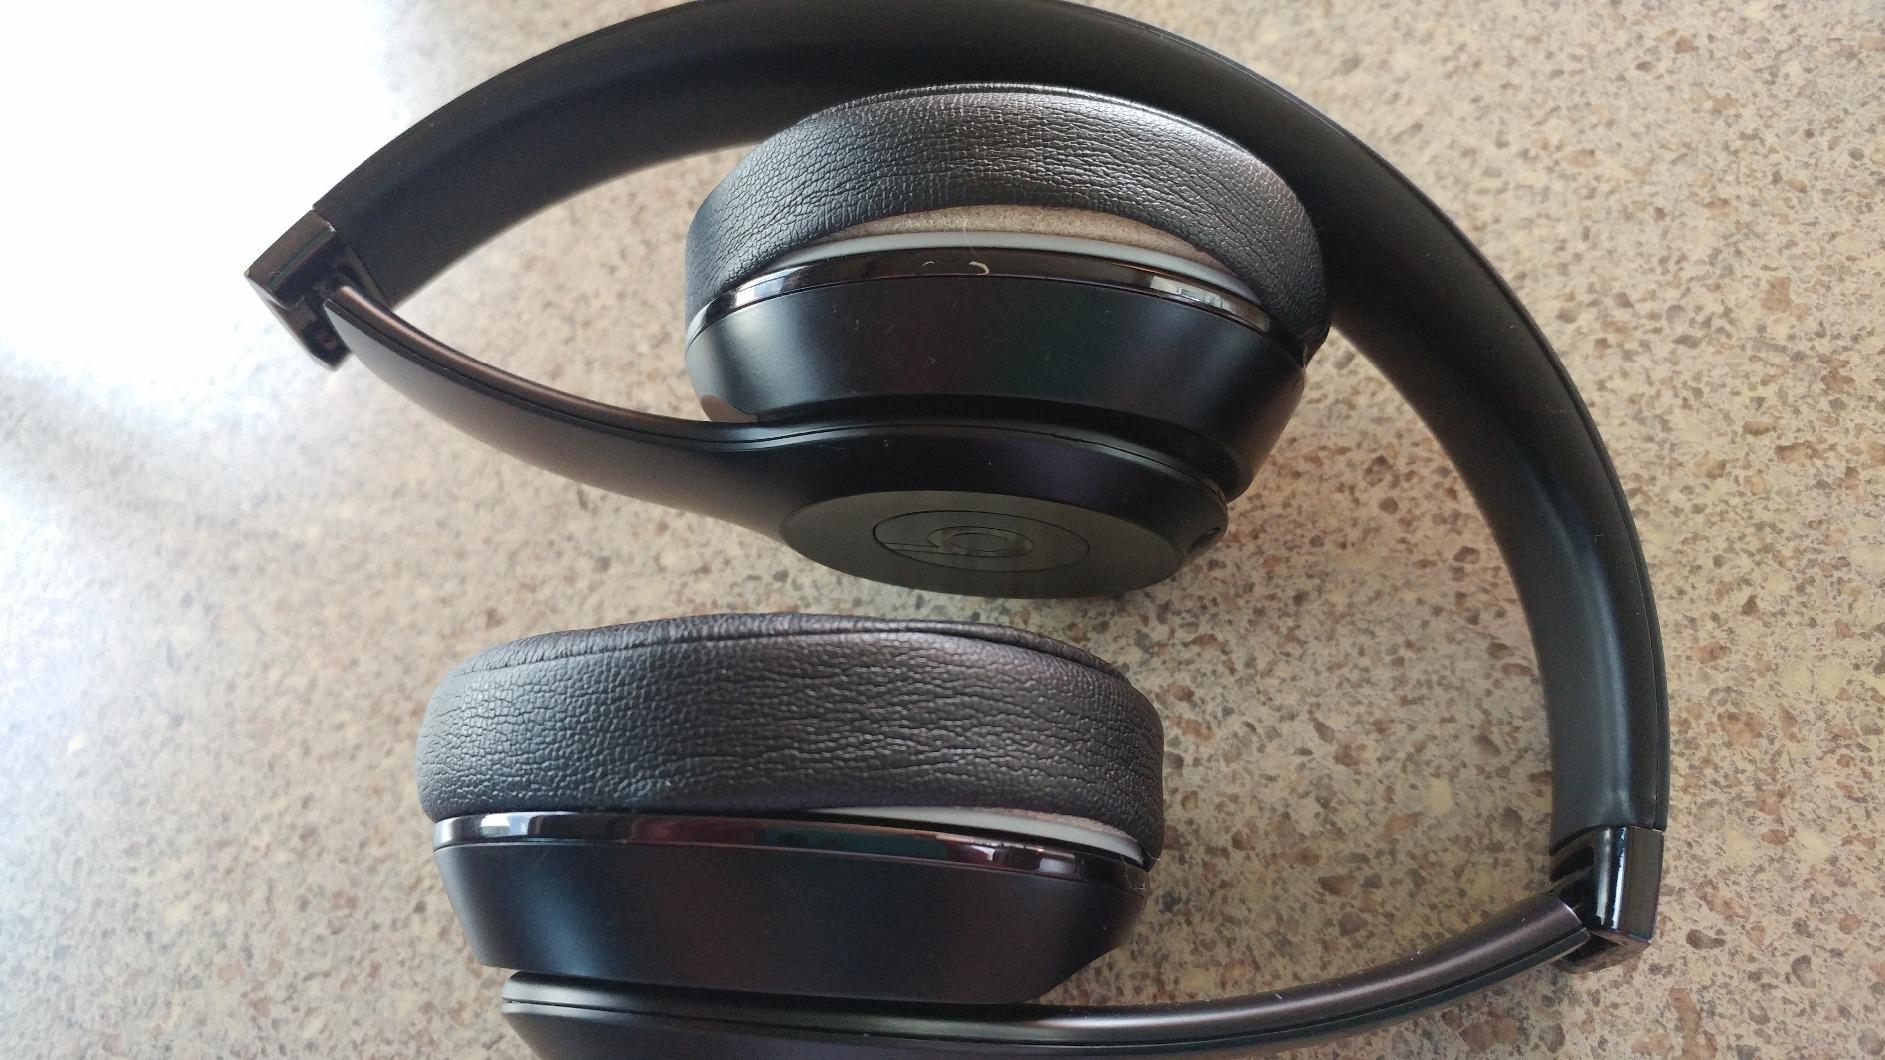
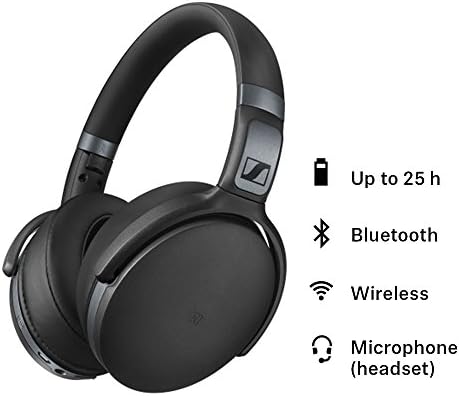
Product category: headphones
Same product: no